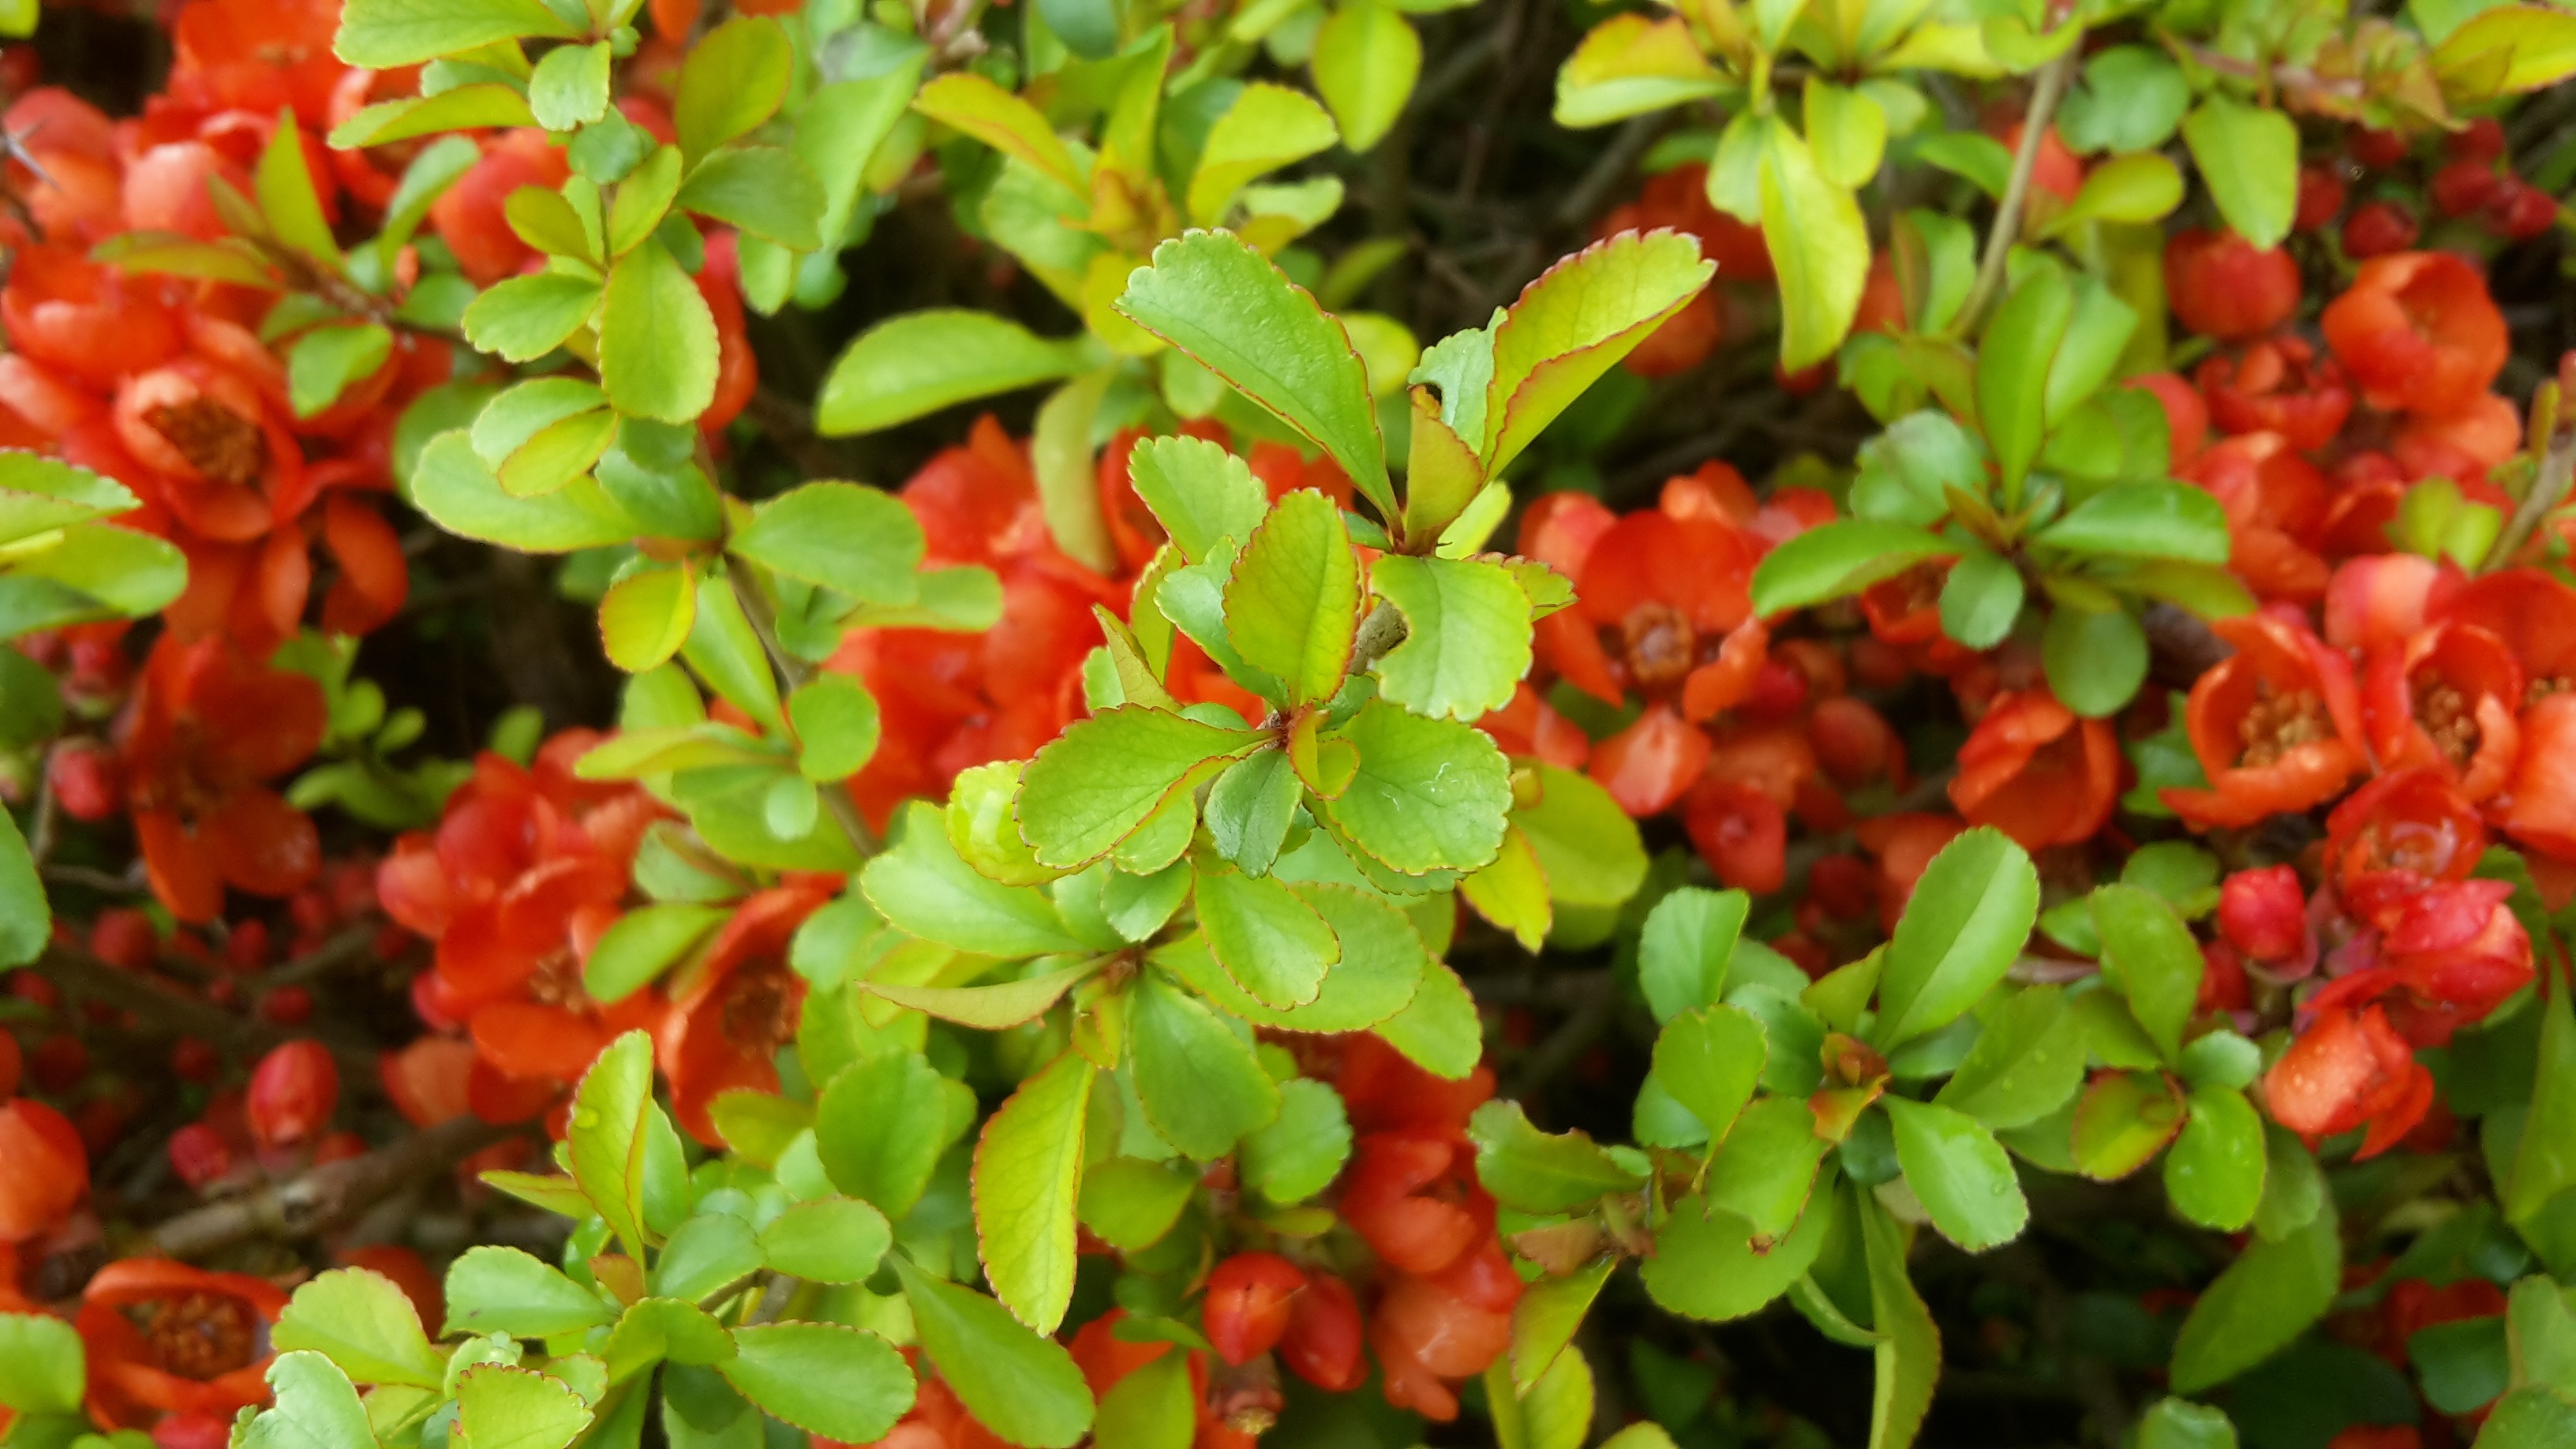
plant, leaf, flower, food, herb, produce, evergreen, garden, close, flowers, shrub, flowering plant, red orange, lingonberry, ornamental quince, berberis, annual plant, woody plant, land plant